Special effects of Total Recall (1990 film)

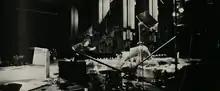
Crew setting up a shot at the alien reactor set used for the "mind probe" sequence

The alien reactor cavern, conceived as a large ice cave lined with reactor rods, was a combination of miniatures and matte paintings. One of the largest and most complex film sets ever built, it was the film's largest. The Stetson crew spent two months debating whether to build it horizontally or vertically, settling on the latter because it was the only way it could fit on Dream Quest's stage; however, it was limited by the ceilings. The set was built between 1/72 scale and HO scale, measuring about wide, high and deep (different figures are cited), with reactor columns. The set's weight often made it sag.